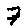
Label: 7